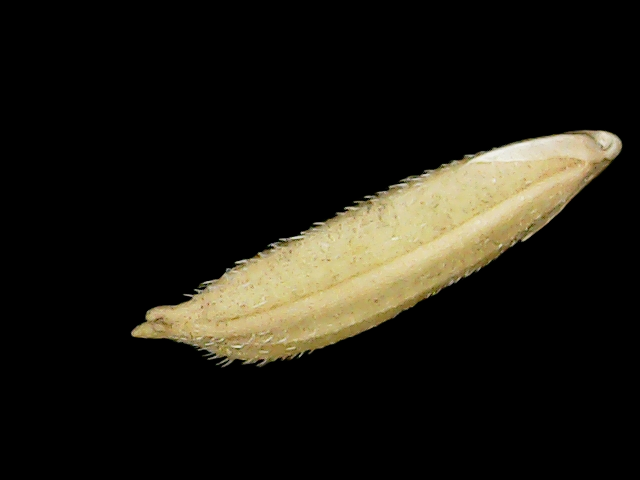
Rice variety: Binadhan11